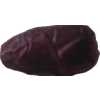
Label: dates